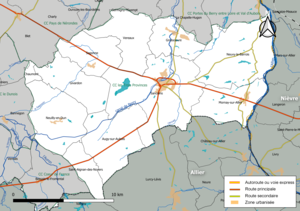
Carte géographique de la communauté de communes Les Trois Provinces, département du Cher, France. Composition au 1er janvier 2019.
La communauté de communes des Trois Provinces est une communauté de communes française, située dans le département du Cher.